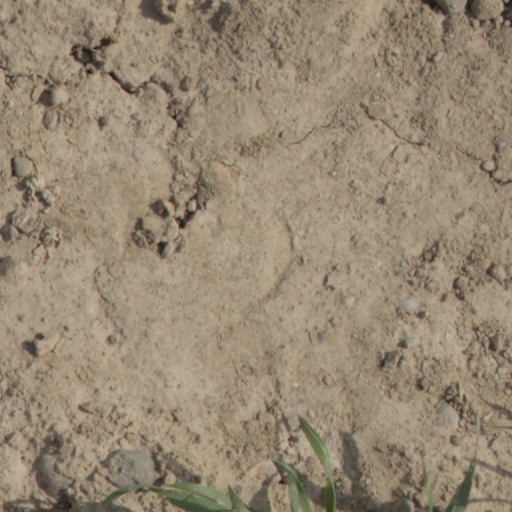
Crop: wheat